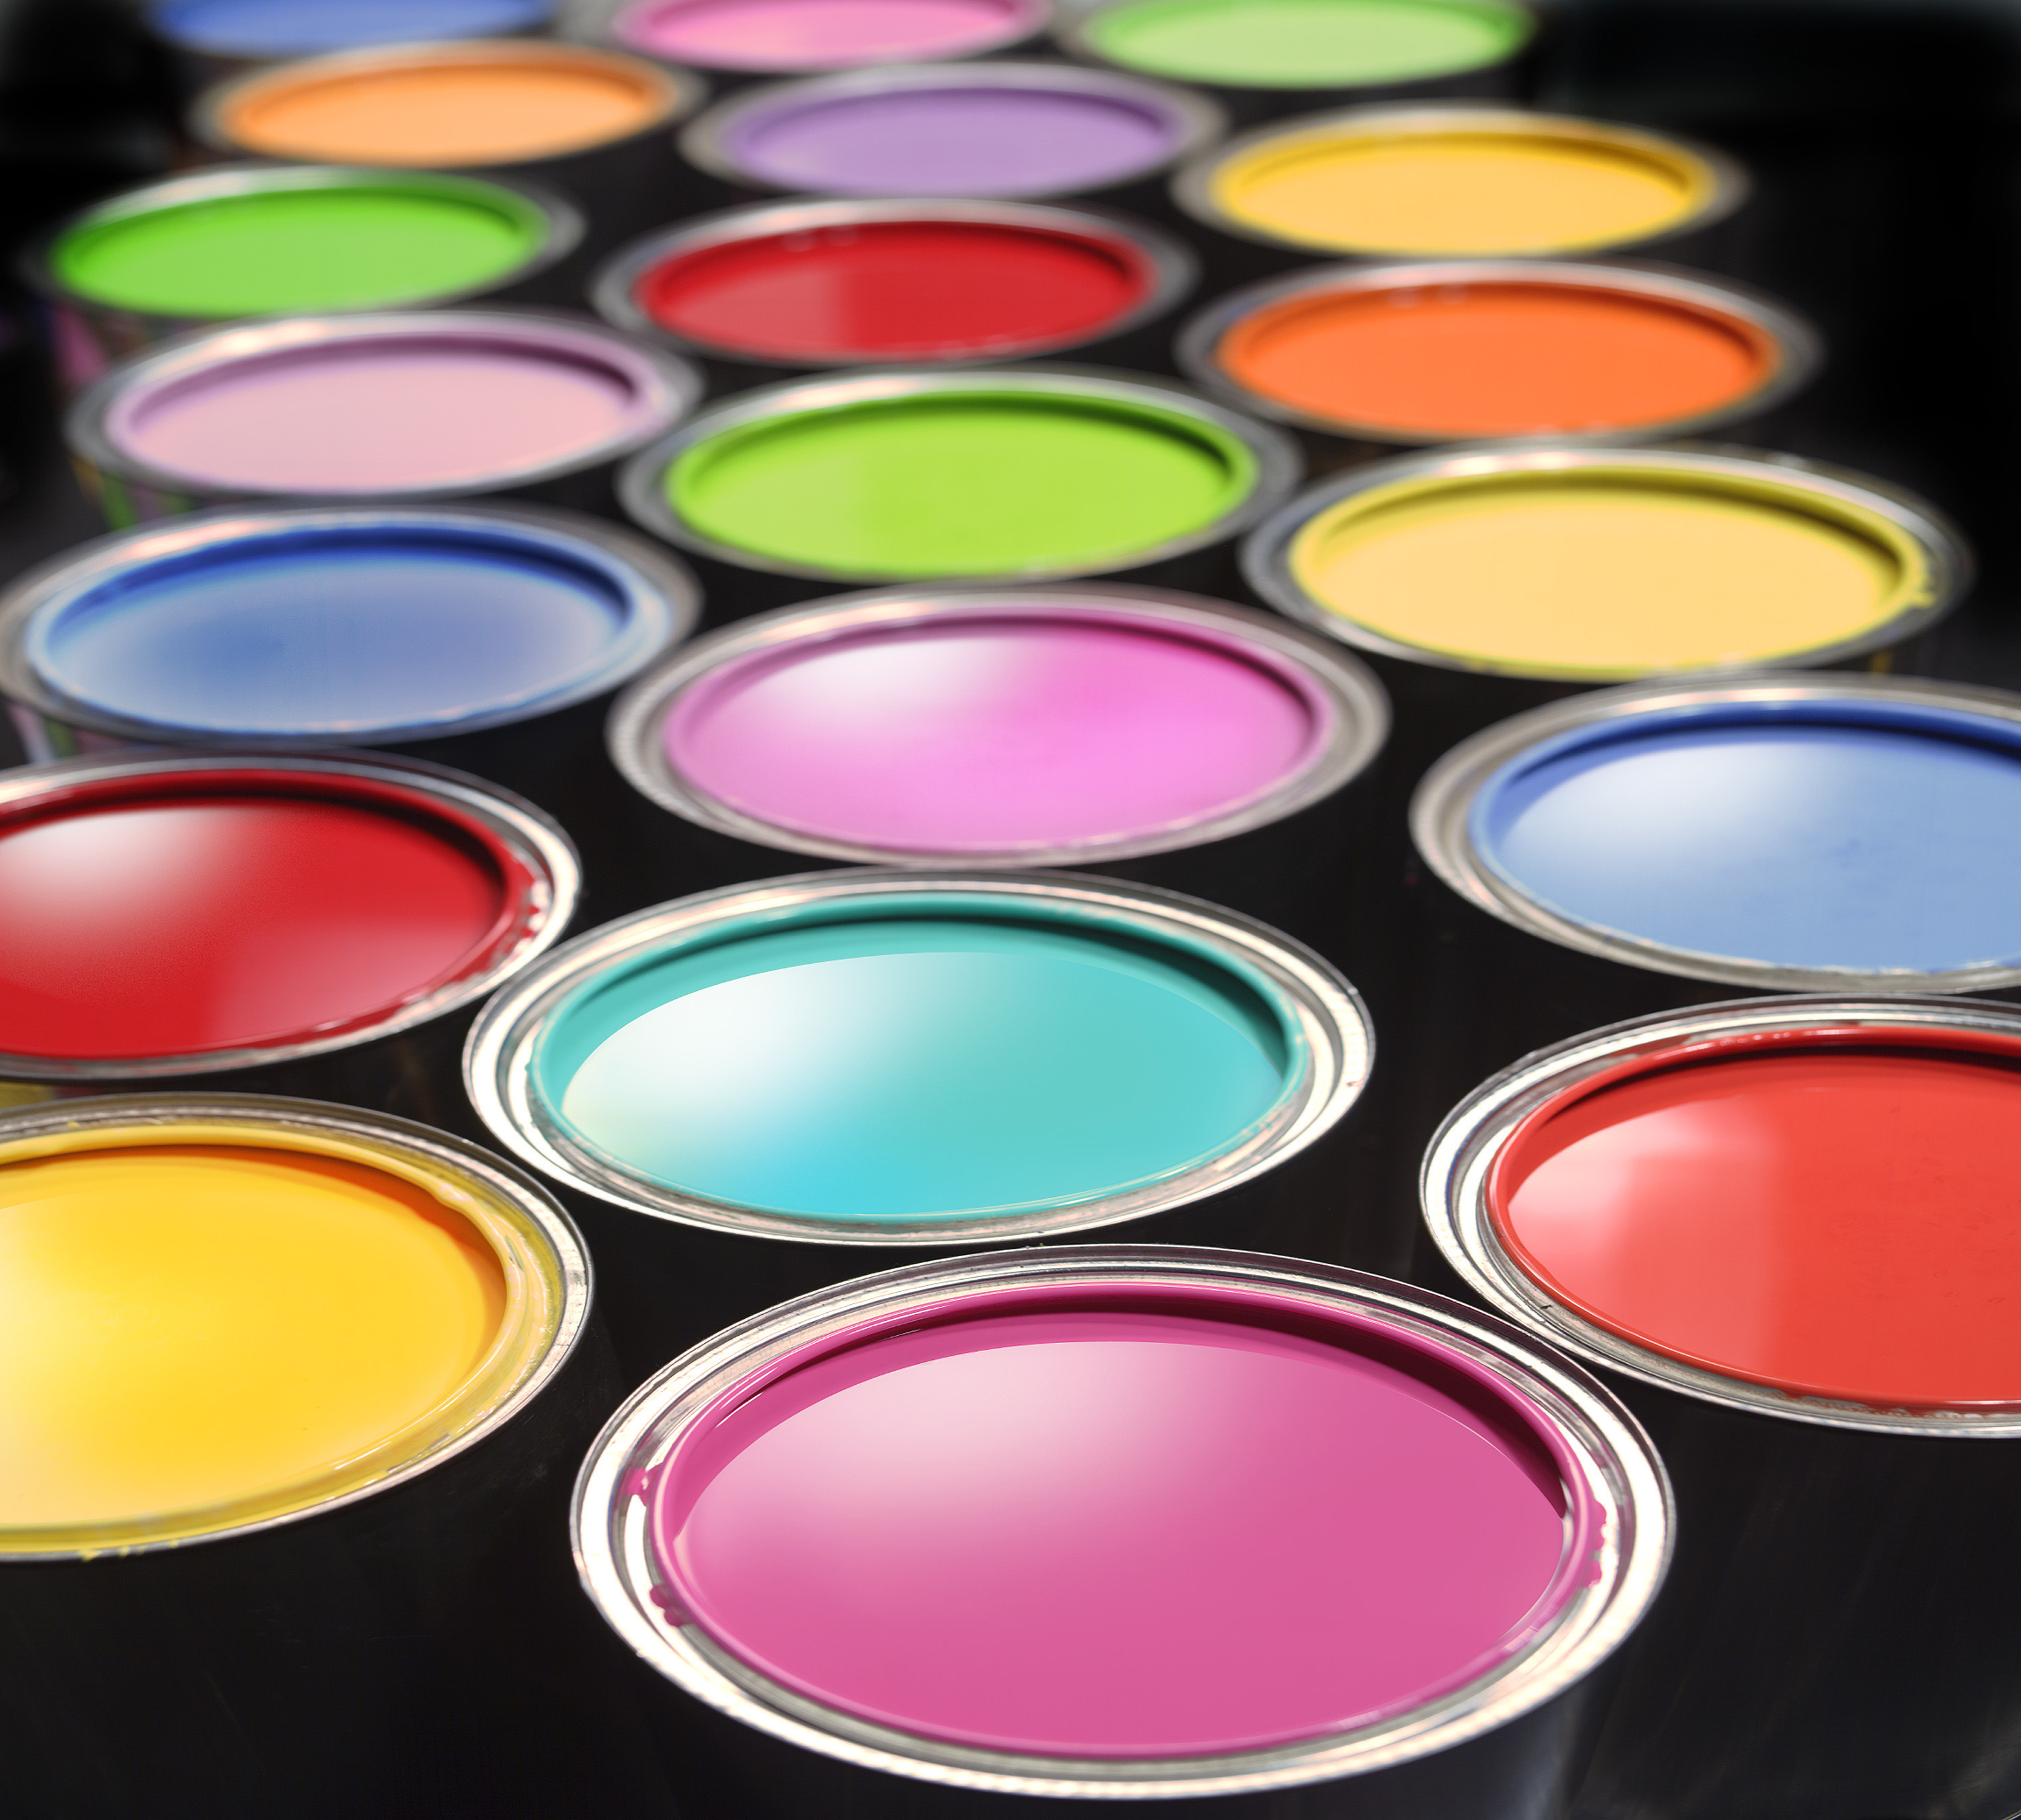
color, paint, bucket, pots, Material property, watercolor paint, magenta, Colorfulness, food coloring, cosmetics, Tints and shades